Stéphane Augé

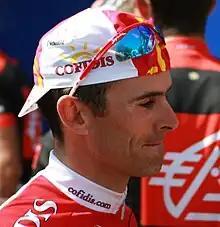

Stéphane Augé (born 6 December 1974) is a French former road racing cyclist. Following his career, he worked as a sporting director for UCI Professional Continental team from 2011 until 2016. While he initially had a contract to ride competitively with them in the 2011 season, he chose instead to retire as a cyclist and fill an opening in the team's management. He was known to be part of the breakaway in every first stage of the Tour de France.